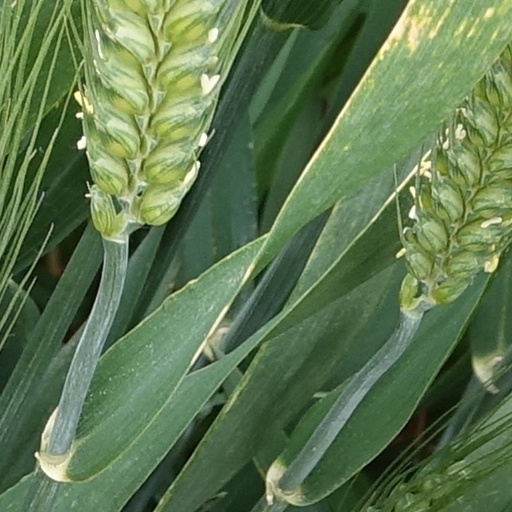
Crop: wheat